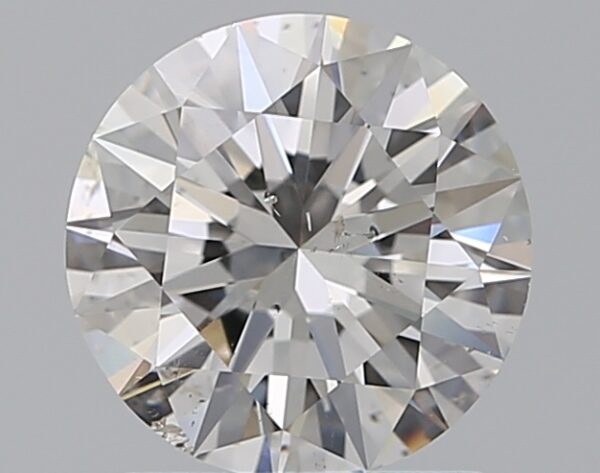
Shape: round
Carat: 1.2
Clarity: SI1
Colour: F
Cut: EX
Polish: EX
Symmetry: EX
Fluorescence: ST
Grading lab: GIA
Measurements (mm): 6.82 x 6.87 x 4.17